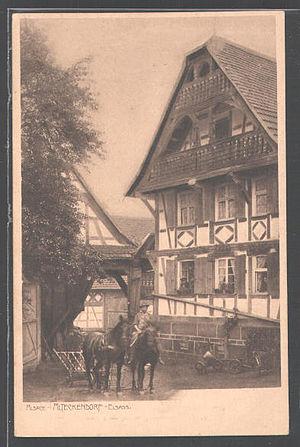
ancienne carte postale d'Alteckendorf datée de 1917